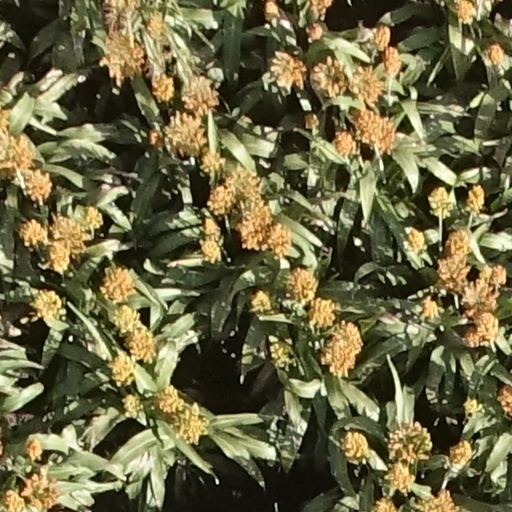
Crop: sorghum